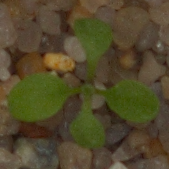
Label: shepherds_purse